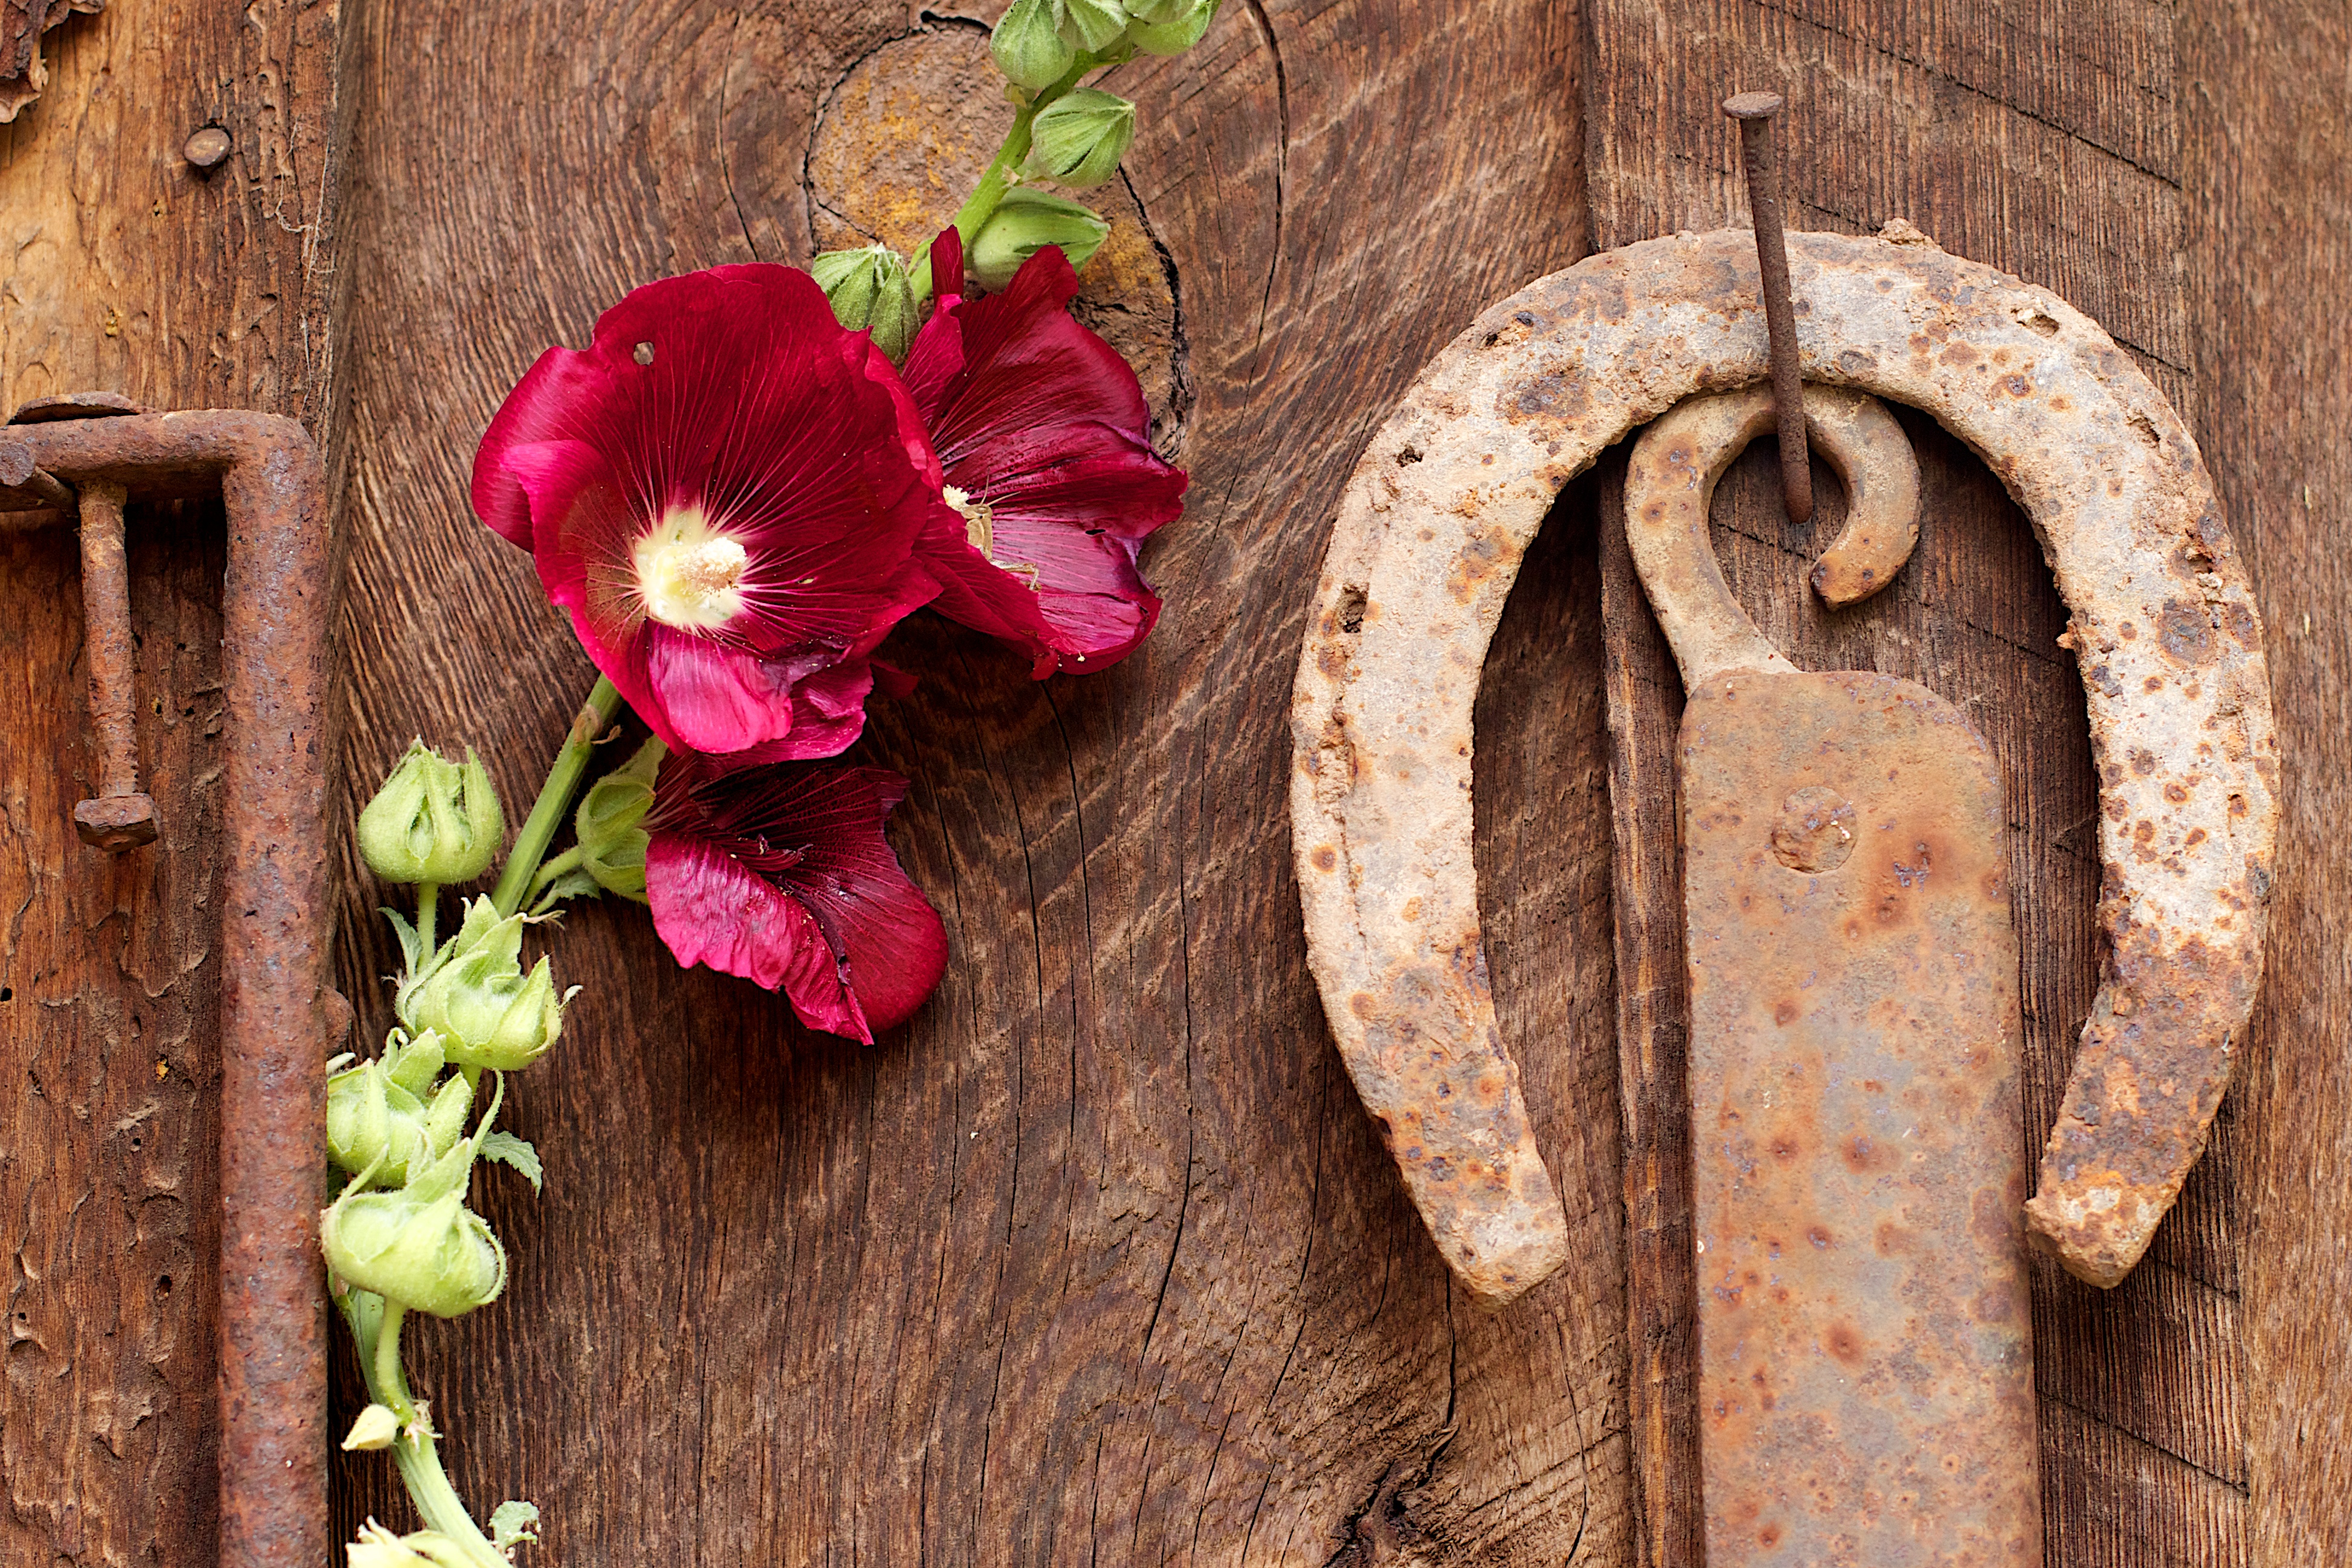
plant, wood, leaf, flower, petal, spring, red, color, christmas decoration, 2012366